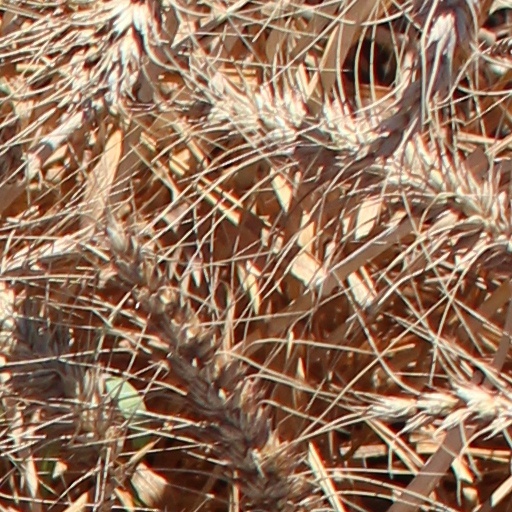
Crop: wheat